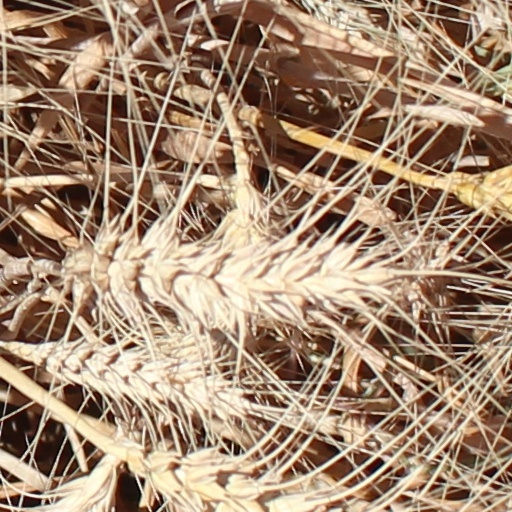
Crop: wheat